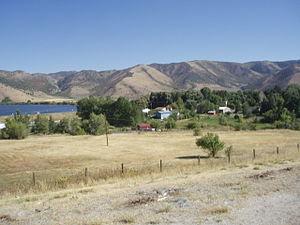
L' U.S. Route 91 relie Brigham City à Idaho Falls. Jusqu'au milieu des années 1970, l'US 91 allait de Long Beach jusqu'à la frontière canadienne au nord du Montana mais elle est en grande partie remplacée depuis par l'Interstate 15.
Mantua est une municipalité américaine située dans le comté de Box Elder en Utah. Lors du recensement de 2010, sa population est de 687 habitants.